Ernest W. Gibson III

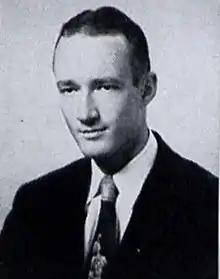
Gibson as a first year student at Harvard Law School in 1954

Ernest Willard Gibson III (September 23, 1927 – May 17, 2020) was an attorney and judge who served as an associate justice of the Vermont Supreme Court.